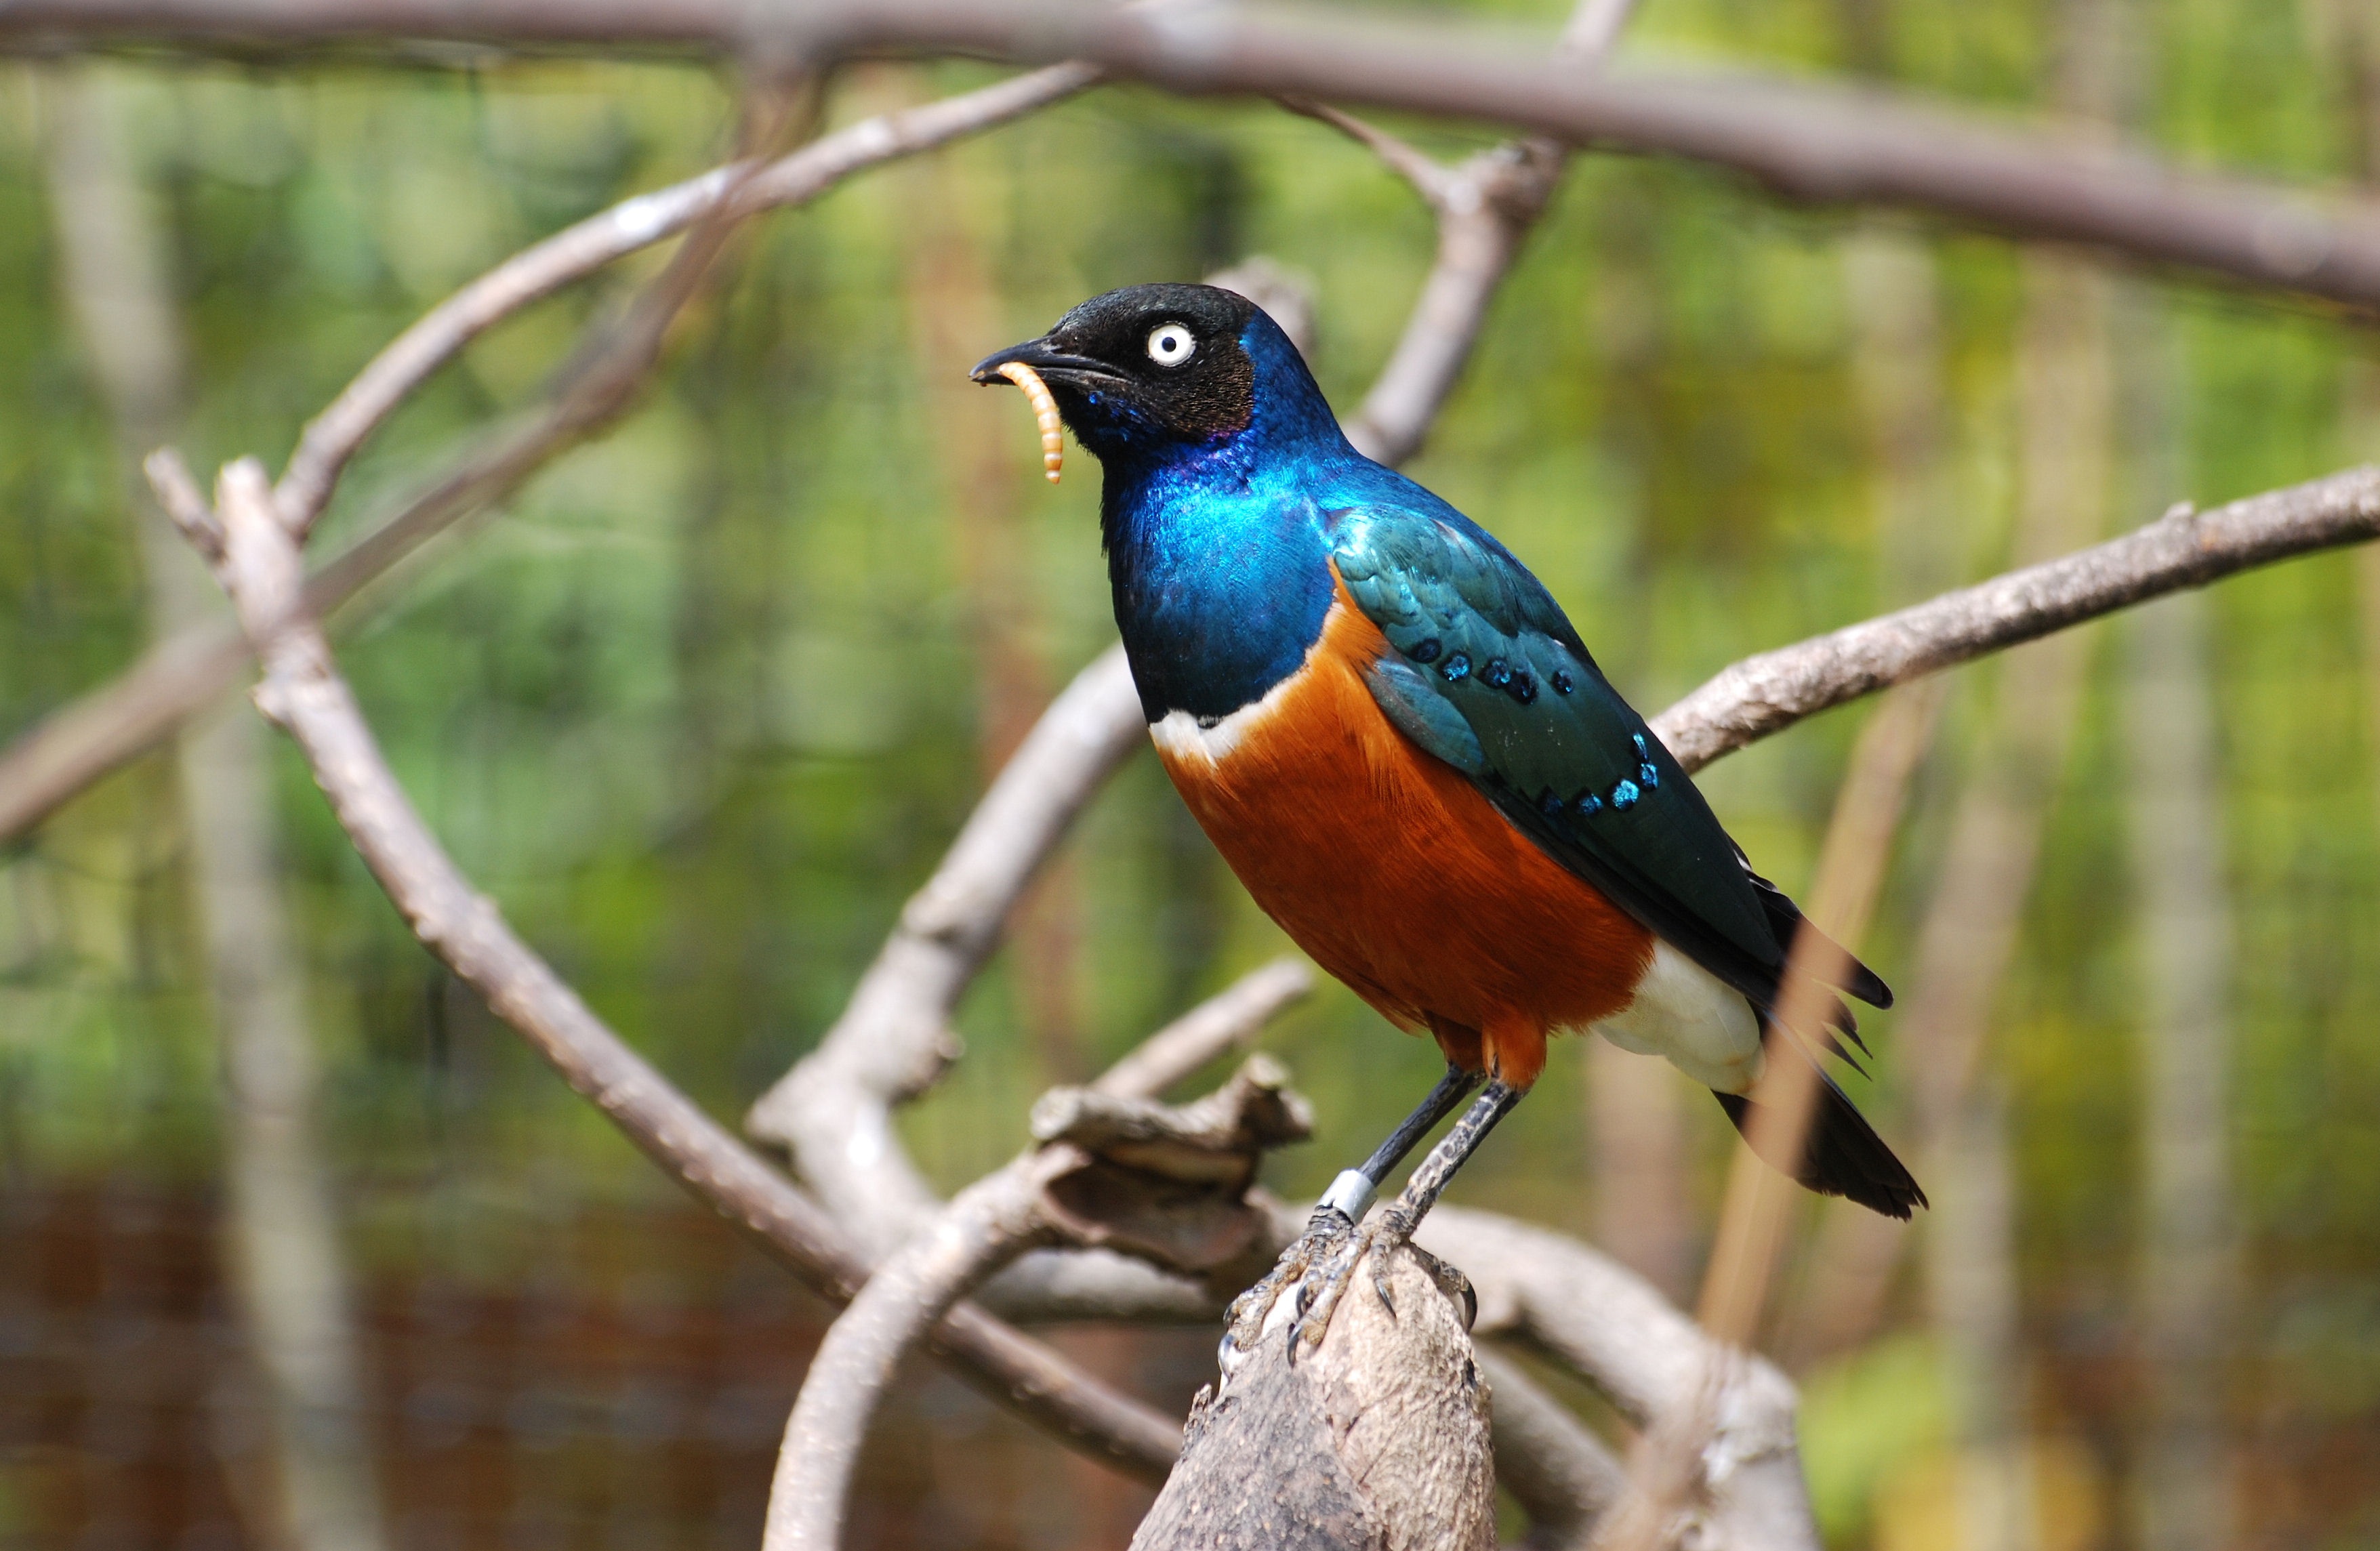
nature, branch, bird, wildlife, green, beak, blue, robin, fauna, vertebrate, starling, glossy, iridescent, superb, red orange, old world flycatcher, perching bird, green jay, lamprotornis superbus